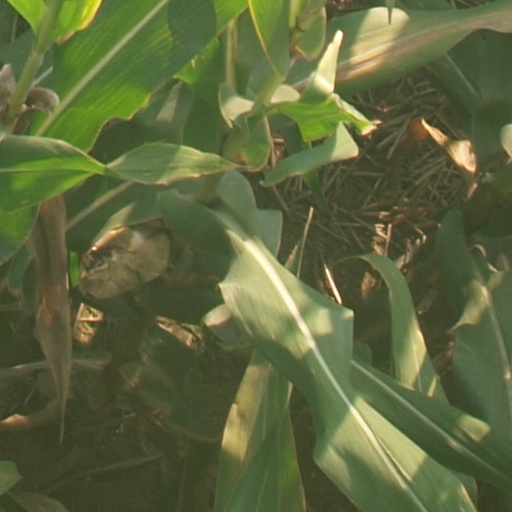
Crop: maize; corn